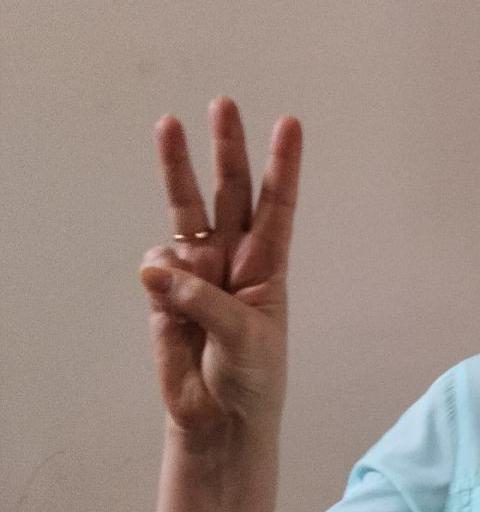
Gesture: three